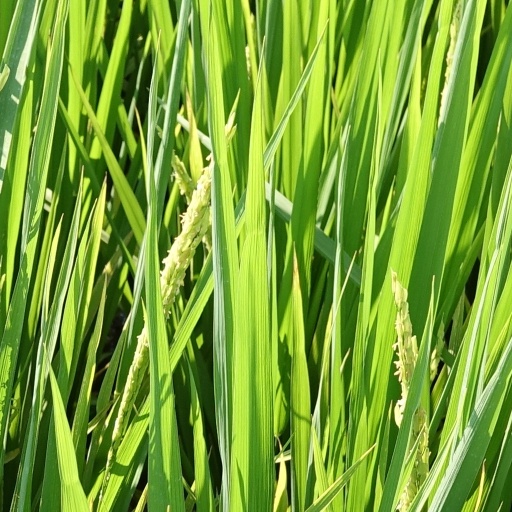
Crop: rice